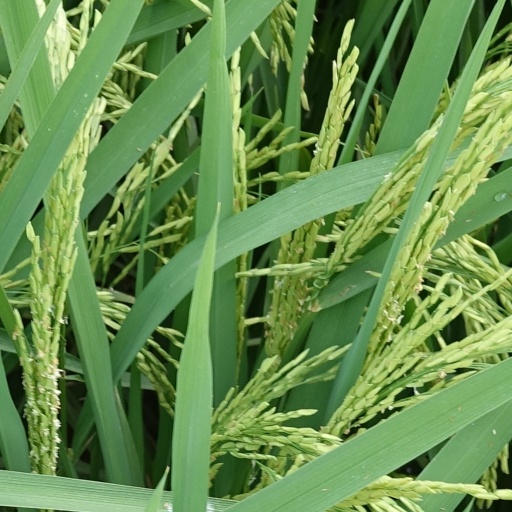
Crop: rice